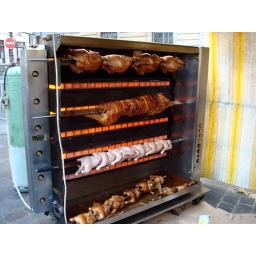
At a street market on the Rue de Rivoli in Marais.